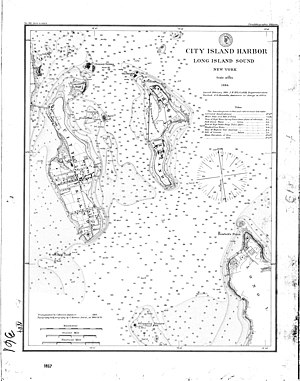
Hart Island / Galleri
Hart Island er en ø i den vestlige ende af Long Island Sound i det nordøstlige Bronx, New York City. Den er en del af øgruppen Pelham Islands øst for City Island, ca. 1,6 km lang og 0,53 km bred.